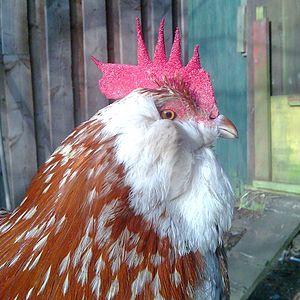
Le barbu de Thuringe ou la barbue de Thuringe est une race de poule domestique originaire d'Allemagne en Thuringe.